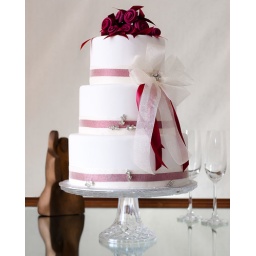
Red rose themed wedding cake created by Artisan Cake Baker, Emma Holliday of Emma's Delights in Seattle, WA